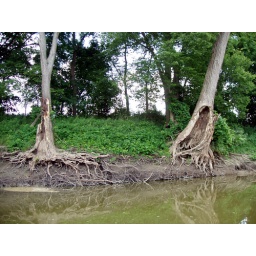
all of the trees near the water bear scars from things hitting them during high water.